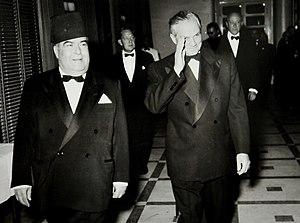
Boutros Khoury avec le President Camille Chamoun
Boutros el-Khoury, né à Karm Saddé en 1907 et mort le 18 novembre 1984 à Beyrouth, à l'âge de 77 ans, est un homme d’affaires, banquier et industriel libanais. Véritable autodidacte, il réussit à fonder un empire commercial et industriel et devient l’une des plus grandes fortunes libanaises dans les années 1950-1970. Il est une figure importante de l’élite dirigeante libanaise dans la deuxième moitié du 20e siècle. Son influence est telle qu’il participe à l’élaboration de certaines législations économiques, et use de son expertise lors de la résolution de grandes crises nationales.